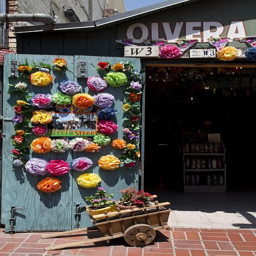
tourist attraction in the oldest part